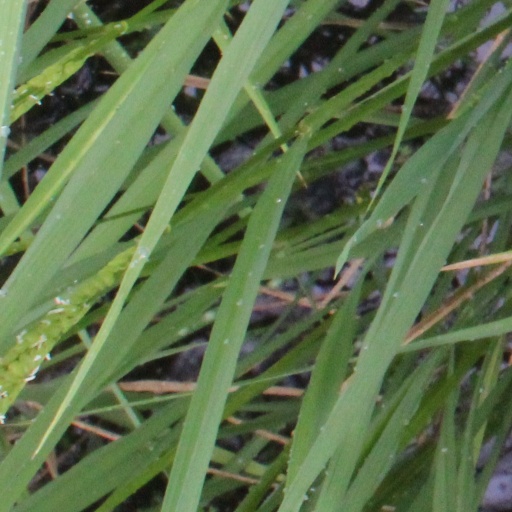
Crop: rice